List of potato chip brands

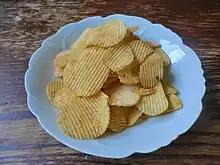
Bowl of pizza-flavored chips in Japan

In Japan, flavors include norishio (nori and salt), "consommé", wasabi, soy sauce and butter, garlic, plum, barbecue, pizza, mayonnaise, and black pepper. Chili, scallop with butter, teriyaki, takoyaki, and yakitori chip flavors are also available. Major manufacturers include Calbee, and Koikeya.